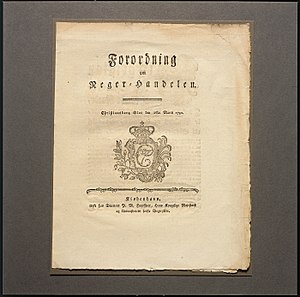
Slaveri / Slaveriets ophør
Christian 7.'s "Forordning om Neger-Handelen" fra 1792.
Forordning med Christian 7. kronede monogram, ""Forordning om Neger-Handelen"", 1792. Det forbydes at indføre slaver fra Afrika til Vestindien med virkning fra 1803.
Slaveri er at være andres ejendom og at være tvunget til f.eks. arbejde. Slaveri har været almindeligt i de fleste kendte civilisationer i menneskehedens historie. Både i antikkens Grækenland og Romerriget var slaveriet særdeles udbredt, og i Mesopotamien, Egypten, Fønikien, Indien, Pakistan og i Kina var slaveriet en integreret del af dagligdagen.